Technology

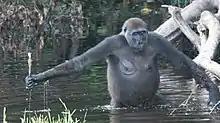
Photo of a gorilla walking hip-deep in a pond, holding a stick

Emerging technologies are novel technologies whose development or practical applications are still largely unrealized. They include nanotechnology, biotechnology, robotics, 3D printing, and blockchains.